Pierre Jansen

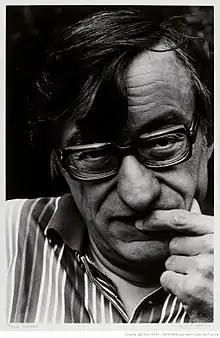

Pierre Georges Cornil Jansen (28 February 1930 – 13 August 2015 at Saint-Pierre-Saint-Jean) was a French film scores composer. He was in particular the permanent collaborator of Claude Chabrol for whom he composed the music for many films.